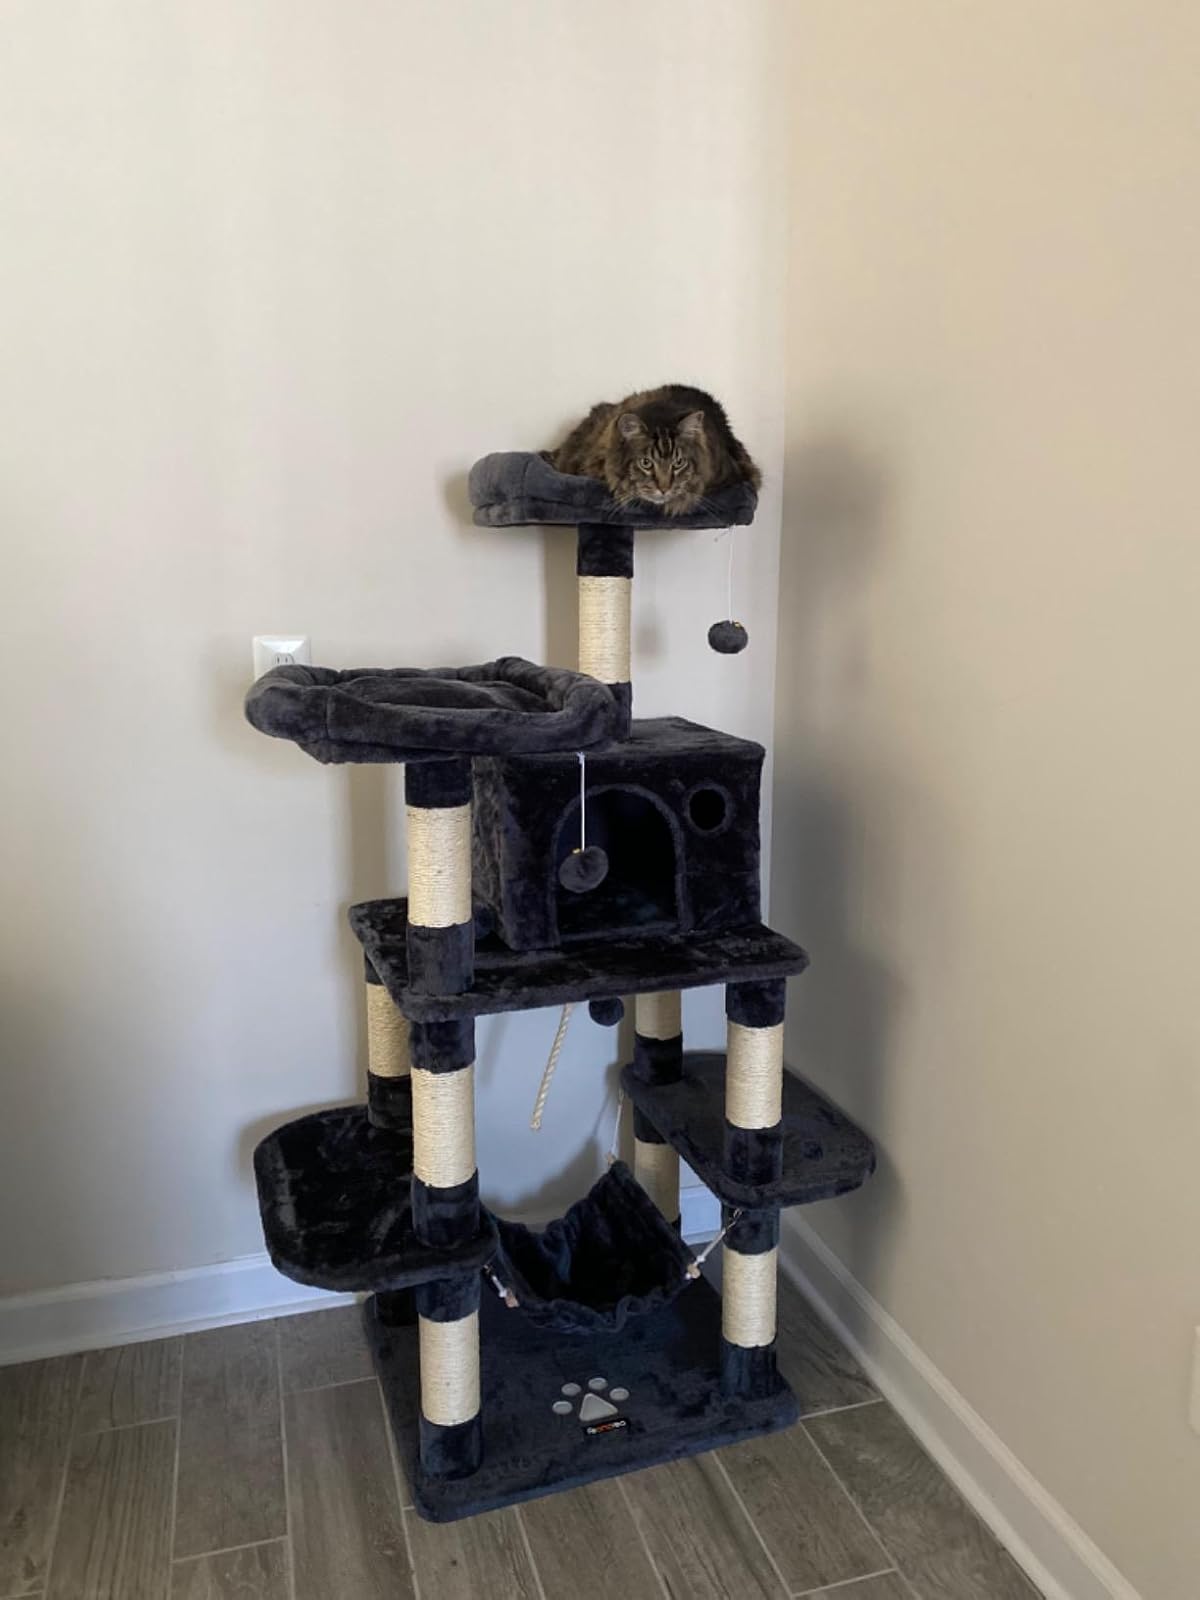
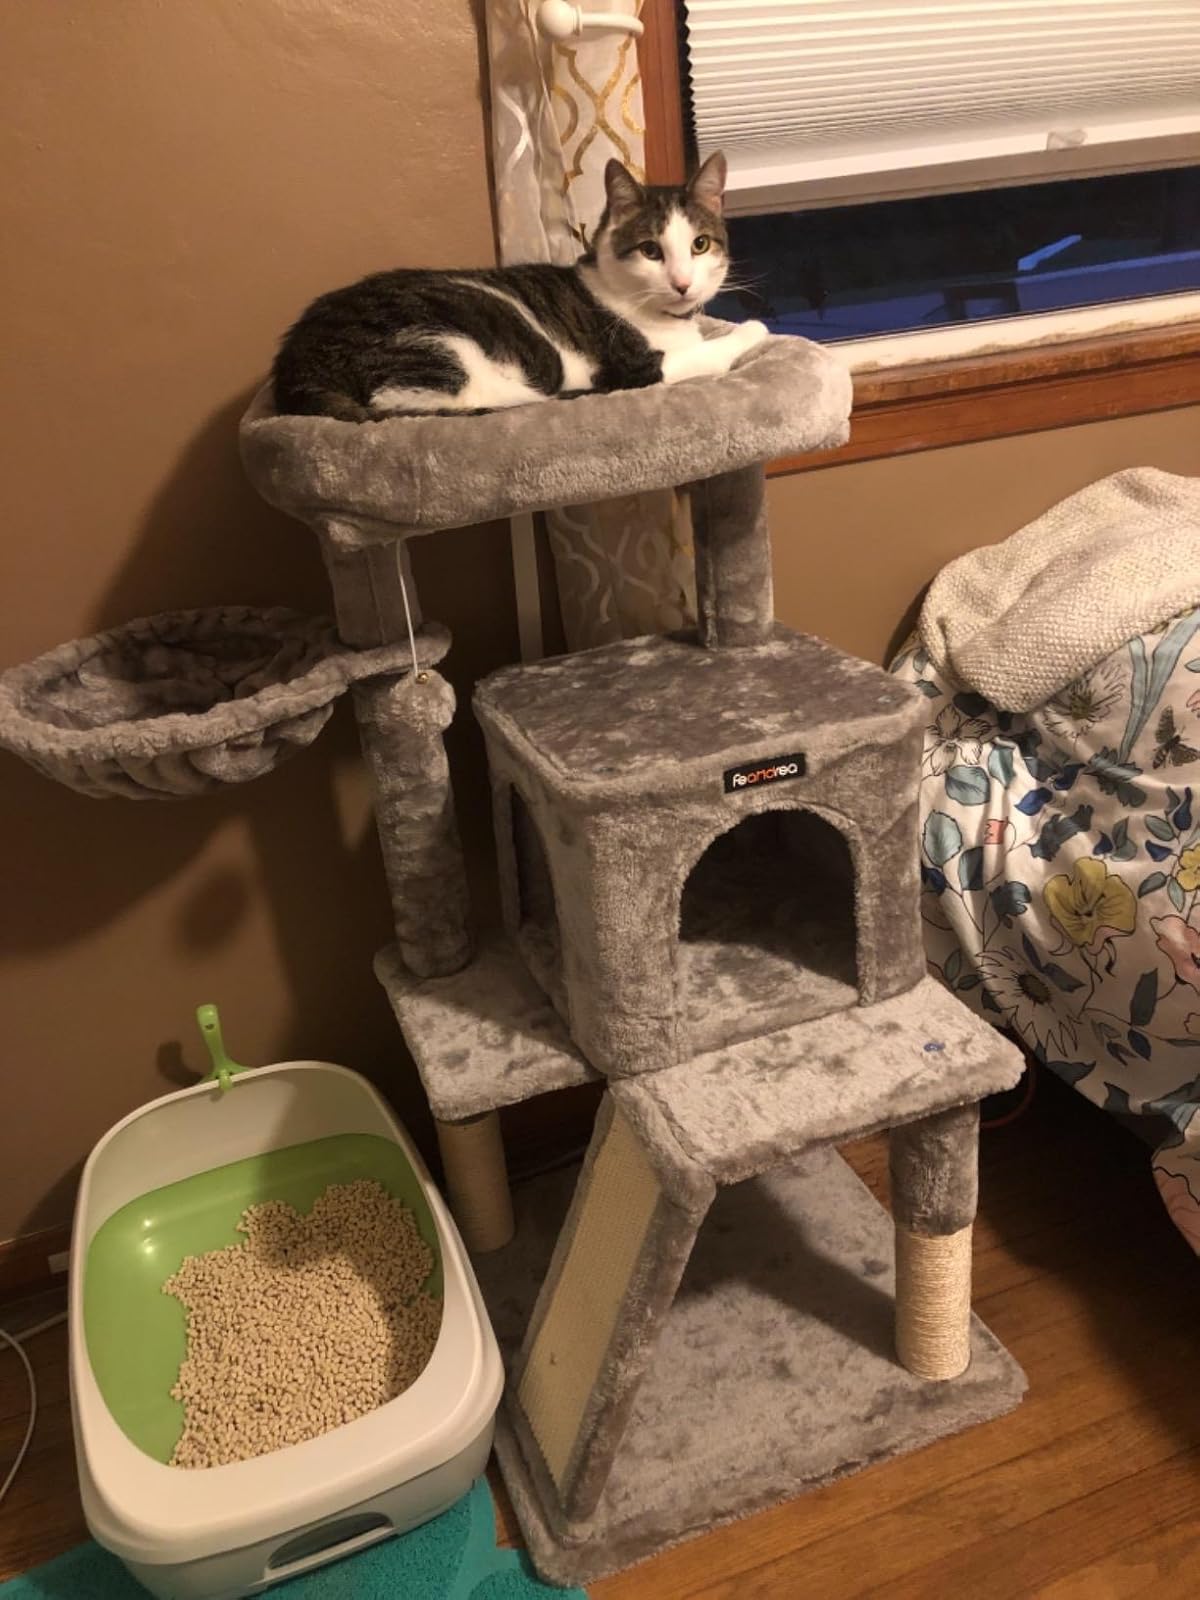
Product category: items_cat tree
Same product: no